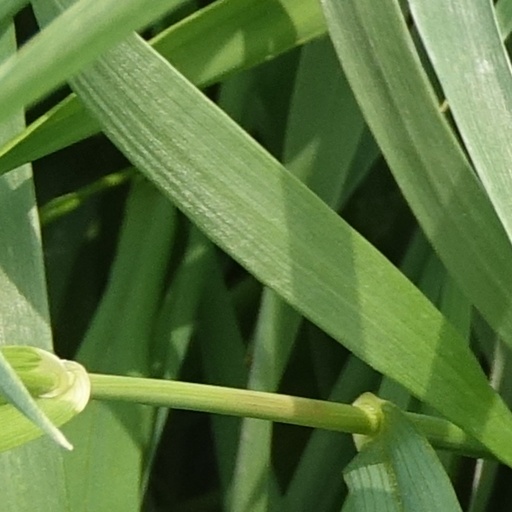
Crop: wheat